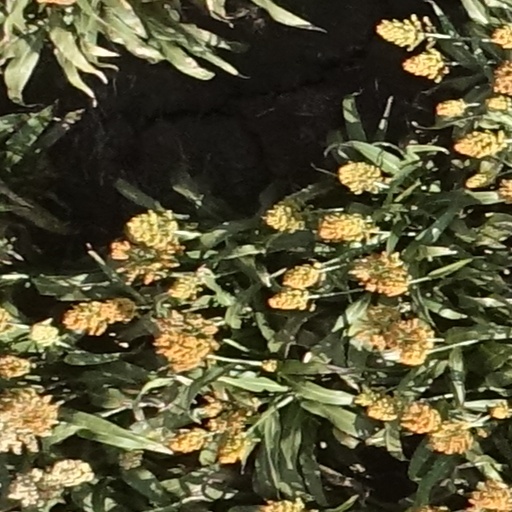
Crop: sorghum